High Court of Australia

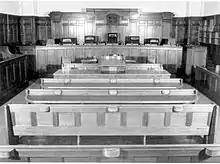
The court's home between 1928 and 1980, the purpose-built courtroom in Little Bourke Street, Melbourne

The High Court was not immediately established after Australia came into being. Some members of the first Parliament, including Sir John Quick, then one of the leading legal experts in Australia, opposed legislation to set up the court. Even H. B. Higgins, who was himself later appointed to the court, objected to setting it up, on the grounds that it would be impotent while Privy Council appeals remained, and that in any event there was not enough work for a federal court to make it viable.